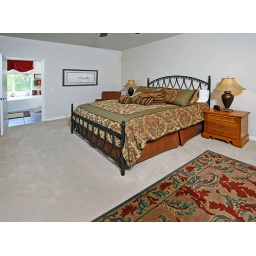
540ez at 1/2 power bounced off white door amost directly behind camera. 430ez at 1/8 bounced off wall in bathroom.